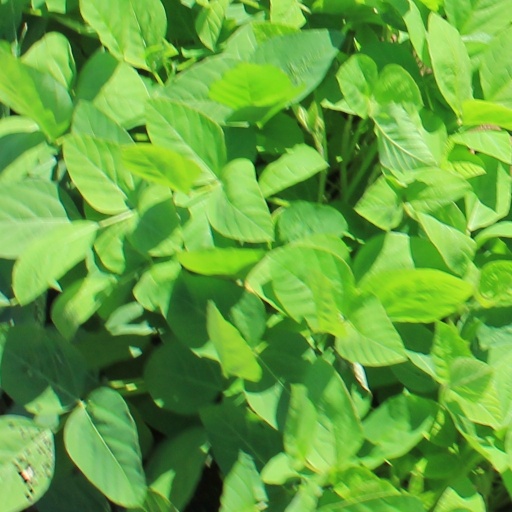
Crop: soybean